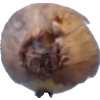
Label: onion